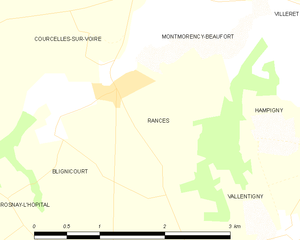
Carte des communes françaises: Rances